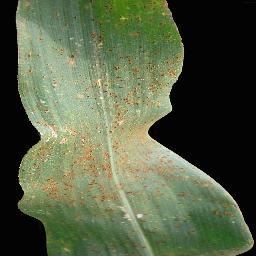
Label: Corn_(Maize)___Common_Rust